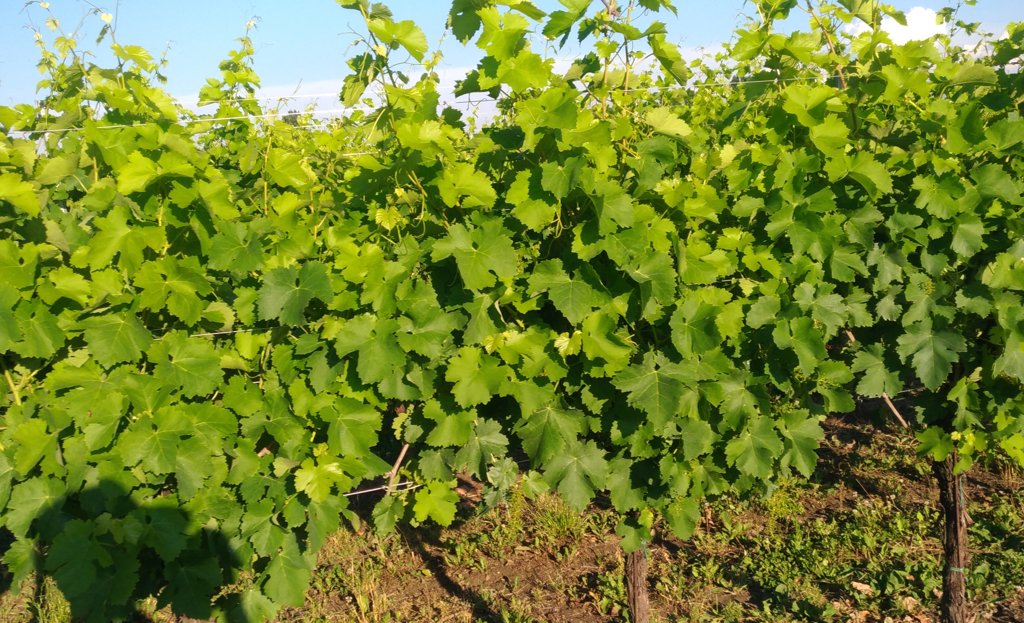
Berries visible: 0
Grape clusters: 0